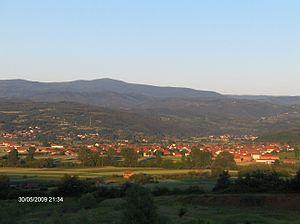
Velika Grabovnica est une localité de Serbie située sur le territoire de la Ville de Leskovac, district de Jablanica. Au recensement de 2011, elle comptait 1 301 habitants.